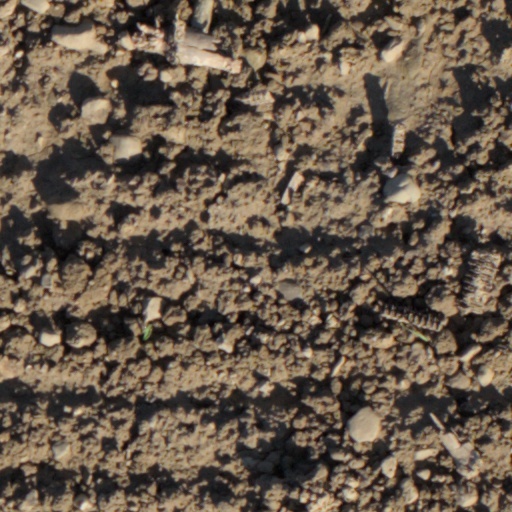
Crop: wheat